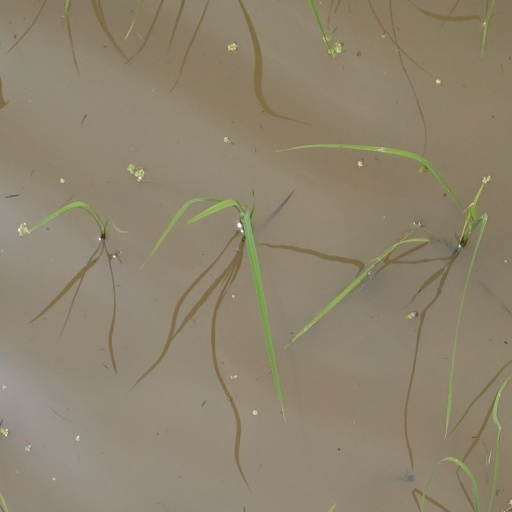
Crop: rice